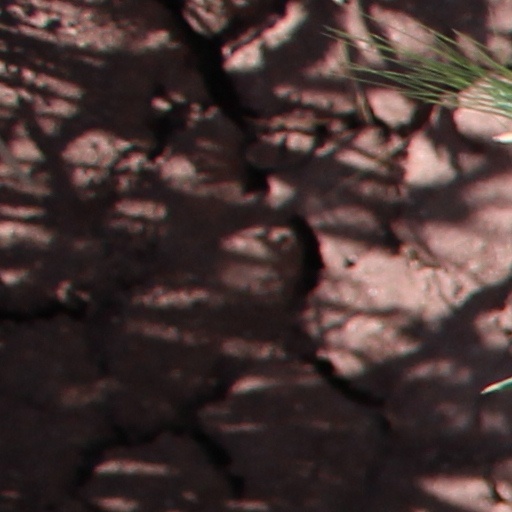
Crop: wheat